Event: Nepal Earthquake
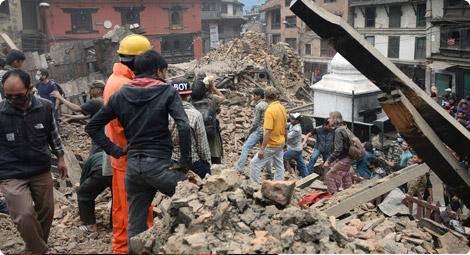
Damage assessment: damage